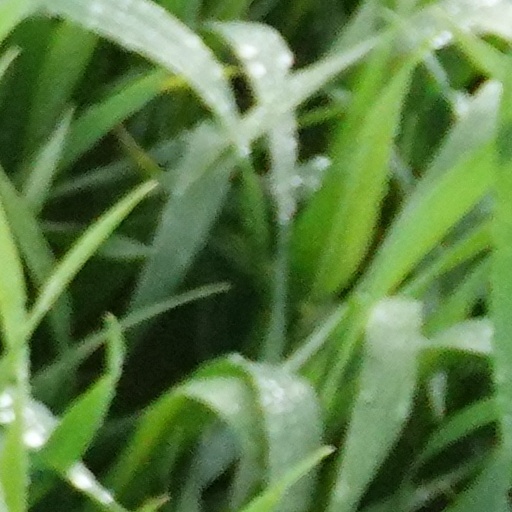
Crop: wheat